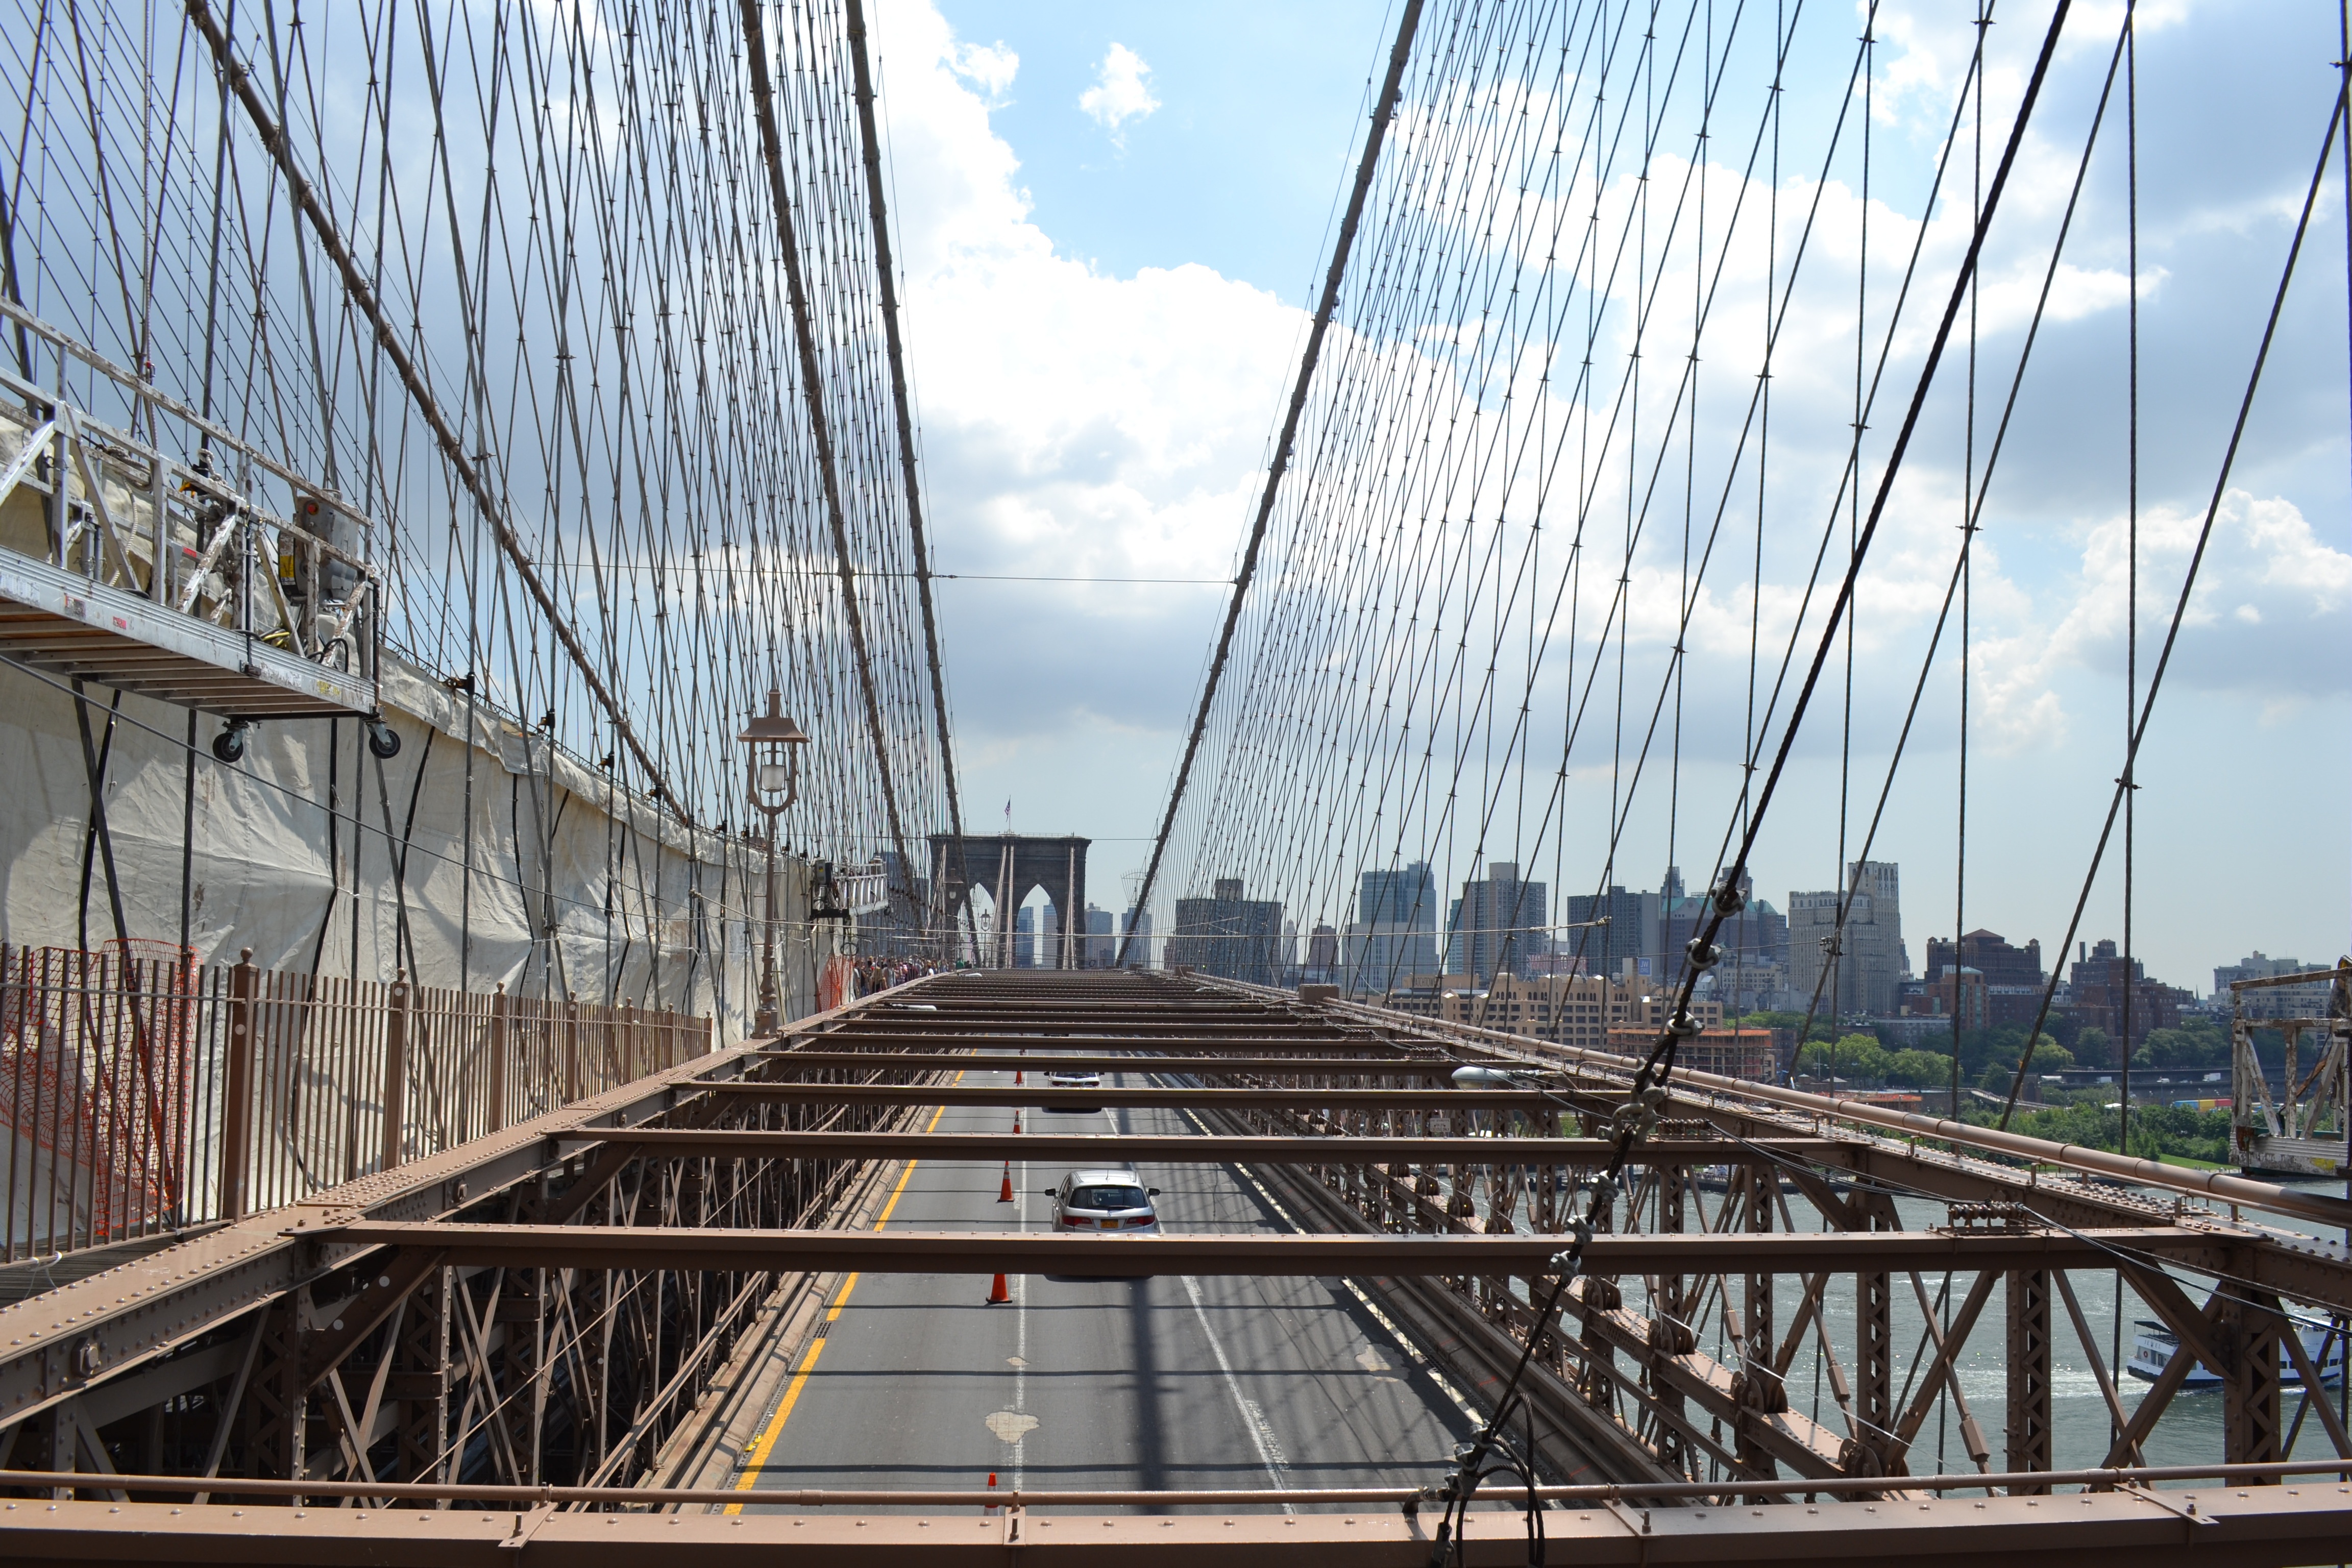
dock, boat, bridge, suspension bridge, vehicle, mast, marina, cable stayed bridge, nonbuilding structure